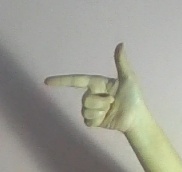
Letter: yaa